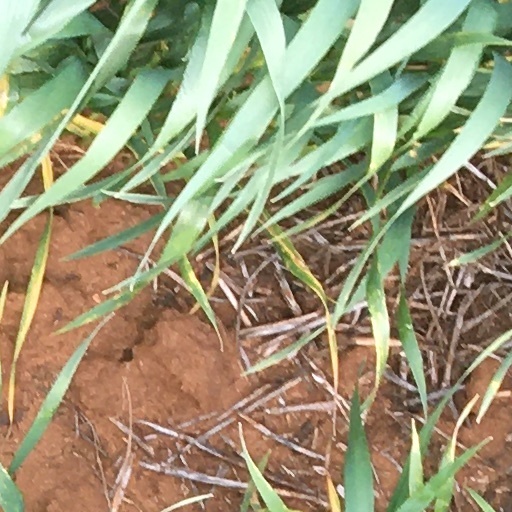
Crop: wheat